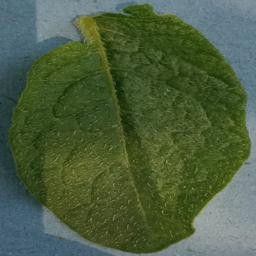
Etiqueta: Sana